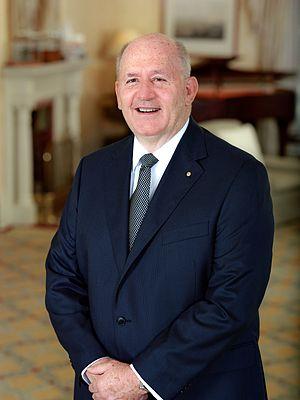
La politique en Australie se déroule dans le cadre d’une démocratie parlementaire basée sur le système de Westminster. Les australiens élisent leurs législatures d’État et de territoires ainsi que le Parlement fédéral, composé de deux chambres.